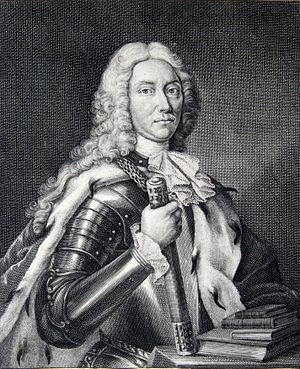
Les manele forment un style de musique qui s'est développé dans les Balkans et entre autres, parmi les Roms, notamment ceux de Roumanie. Les manele sont également écoutées en République de Moldavie, en Bulgarie, en Serbie, en Albanie et au Kosovo, en Turquie et en Grèce.